Sayeed Mohammed

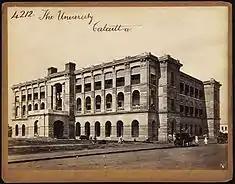

Later, Sayeed earned a scholarship from Calcutta Madrasa and did his F.A. there, after which he qualified the entrance examination and joined the Calcutta University. He graduated with honours in Persian studies, Philosophy and Arabic subjects in 1908, obtaining a first class in his special subjects and standing the first of his year. He was the first muslim from Orissa province to become a graduate. Sayeed was then appointed as an assistant head master at Victoria high school, Cuttack by the British government. Being a nationalist, he also worked in close association with Gopabandhu Das, Madhusudan Das, Bhakta kabi Madhusudan Rao and Radhanath Rath, the editor of Samaja.